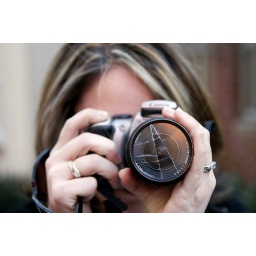
Camera placed in bag, bag dropped on sidewalk with satisfying crunch. Result: new use for B&amp;amp;H Christmas gift certificate.